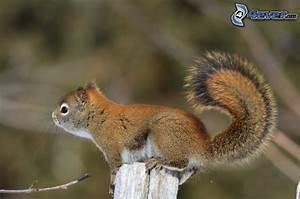
squirrel